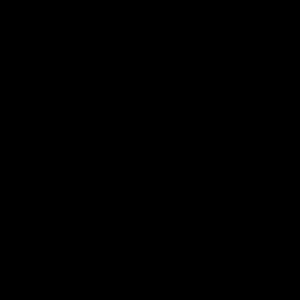
Cet article récapitule les principaux lieux de la série de jeux vidéo Half-Life.